Adriano Pappalardo

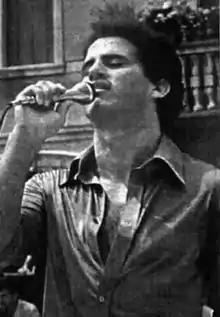
Pappalardo in 1972

Born in Copertino, Lecce, Pappalardo started his career in 1971 with the song "Una donna". He obtained his first success in 1972 with the R'n'B single "E' ancora giorno", written as some of his other songs of the time by the couple Lucio Battisti-Mogol, which ranked second in the Italian hit parade. After some other minor hits, such as the songs "Segui lui" and "Come bambini", Pappalardo had his major success in 1979 with the ballad "Ricominciamo". In mid-eighties, following the commercial failure of the two albums "Immersione" and "Oh! Era ora" he focused on his acting career, usually playing tough men and villains.